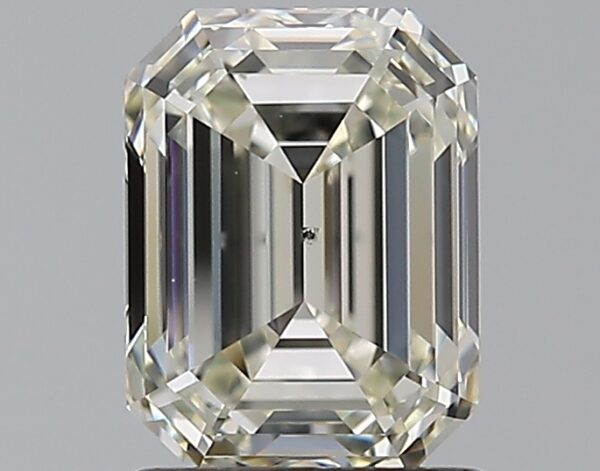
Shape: emerald
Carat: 1.51
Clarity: VS2
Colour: K
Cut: VG
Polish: EX
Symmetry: EX
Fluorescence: N
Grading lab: GIA
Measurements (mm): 7.21 x 5.45 x 3.82